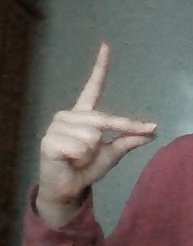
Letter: ta